Marisa Tomei

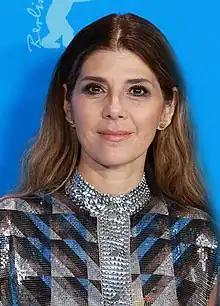
Tomei at the 2023 Berlin International Film Festival

She gained prominence for her comedic performance in "My Cousin Vinny" (1992), which earned her the Academy Award for Best Supporting Actress. She received further nominations in the category for "In the Bedroom" (2001) and "The Wrestler" (2008).